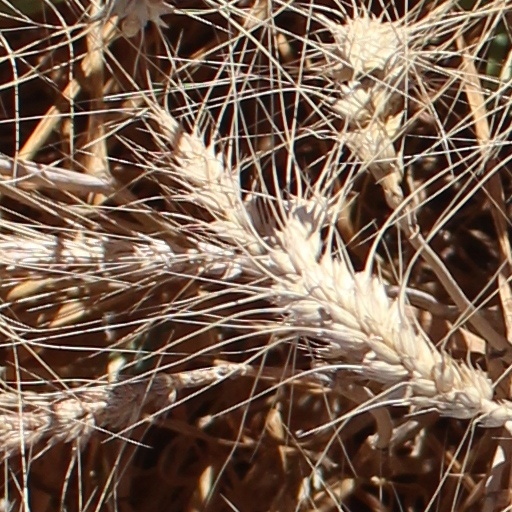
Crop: wheat